Giuseppe Montalbano (1925–2021)

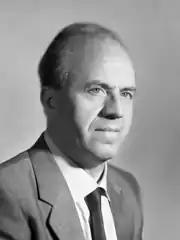
Montalbano as a Senator

Giuseppe Montalbano (7 June 1925 – 15 August 2021) was an Italian politician. A member of the Italian Communist Party (PCI), he served as Mayor of Sambuca di Sicilia from 1964 to 1980 and was a Senator from 1979 to 1987.